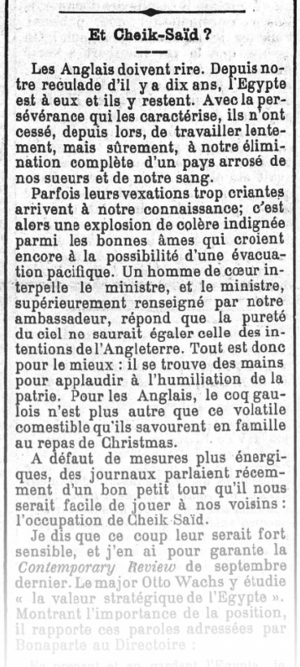
Début d'un article signé A. Béchet publié dans le quotidien L'Univers du 7 février 1893. Le journaliste suggère qu'une façon de forcer les Anglais à évacuer l'Égypte, qu'ils occupent depuis 1882, serait d'occuper Cheikh Saïd dans le détroit de Bab-el-Mandeb, au sud de la mer Rouge. Il se base sur un article dans une revue anglaise qui soutient que l'occupation de Cheikh Saïd par une nation rivale mettrait en péril le contrôle britannique de l'Égypte.
Cheikh Saïd est une péninsule du Yémen située dans le sud-ouest du pays, face à l'île de Périm, dans le détroit de Bab-el-Mandeb.